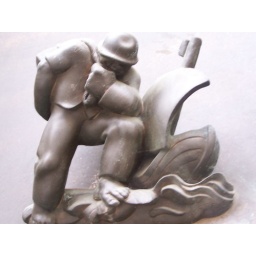
Detail on doors of Prague City Court building in Rimska Street, Prague, Czech Republic, January 11, 2009